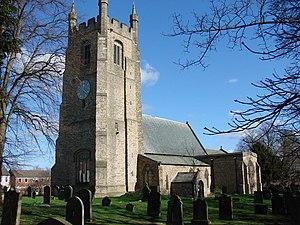
Sedgefield est une petite ville et une paroisse civile du comté de Durham, en Angleterre. Elle est située à une vingtaine de kilomètres au nord-ouest de Middlesbrough. Au recensement de 2011, elle comptait 5 211 habitants.